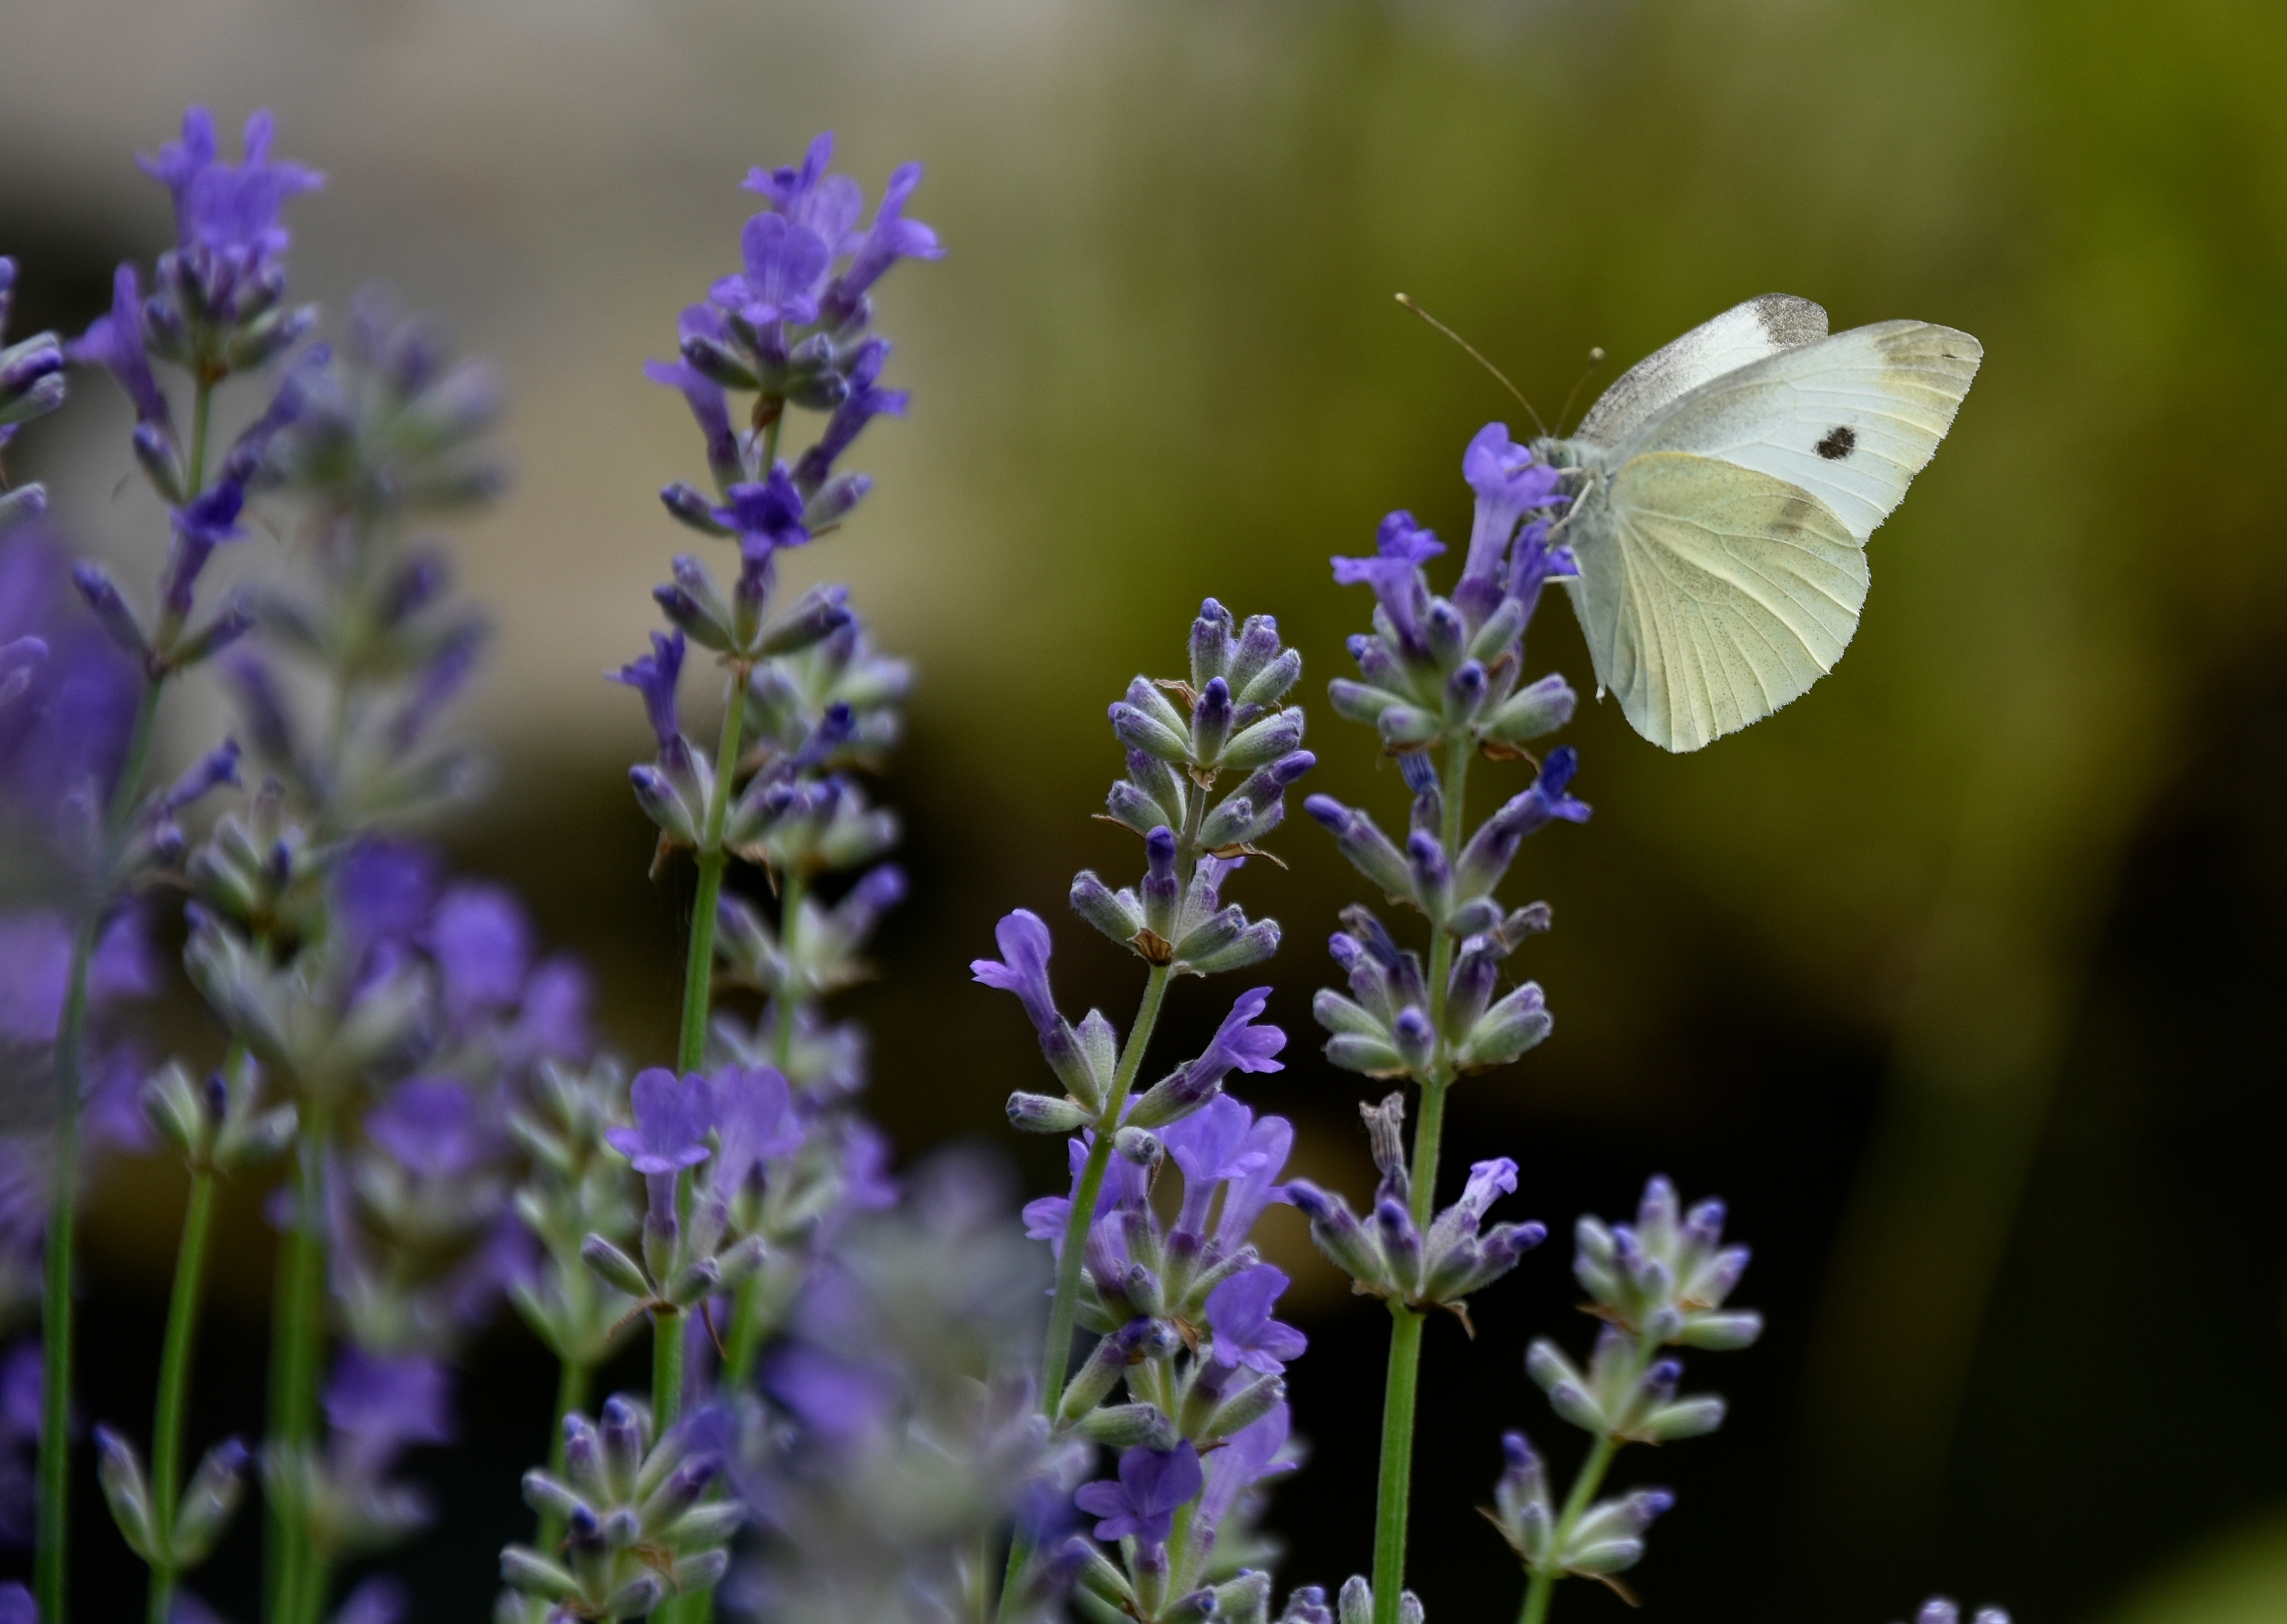
nature, plant, flower, herb, insect, botany, butterfly, flora, lavender, invertebrate, wildflower, macro photography, flowering plant, land plant, moths and butterflies, english lavender